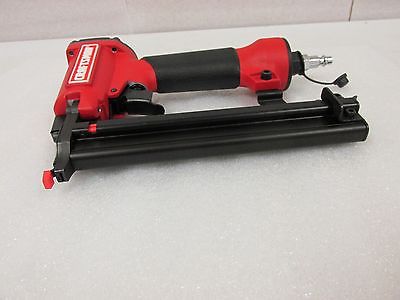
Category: stapler